History of Bolivia to 1809

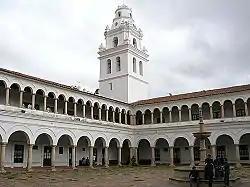

With the first Spanish settlers of Upper Peru came the secular and regular clergy to begin the conversion of the Indians to Christianity. In 1552, the first bishopric in Upper Peru was established in La Plata; in 1605, La Paz and Santa Cruz also became bishoprics. In 1623 the Jesuits established the Royal and Pontifical Higher University of San Francisco Xavier of Chuquisaca, Upper Peru's first university.